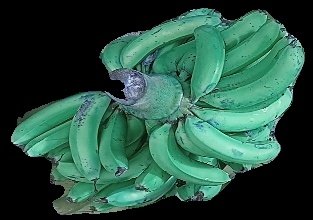
Variety: pachbale
Grade: grade3